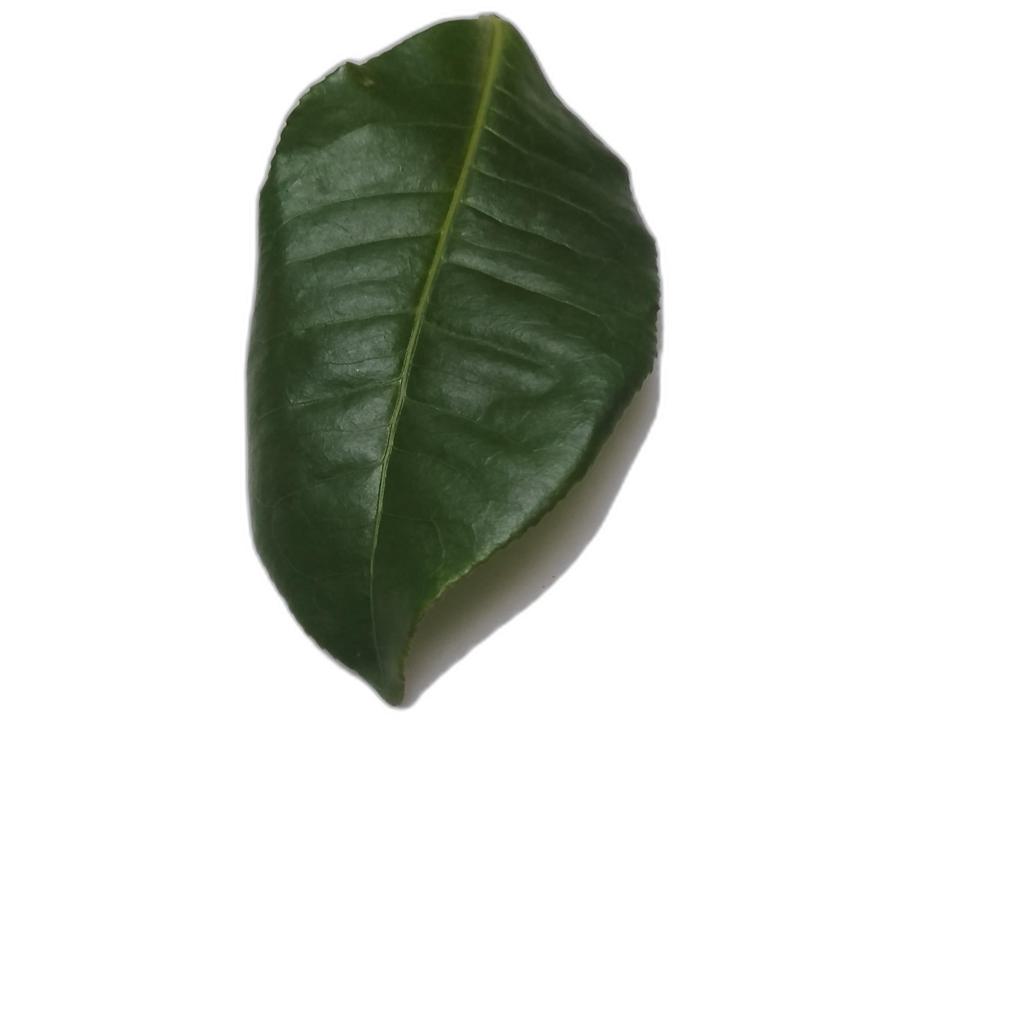
Label: Healthy